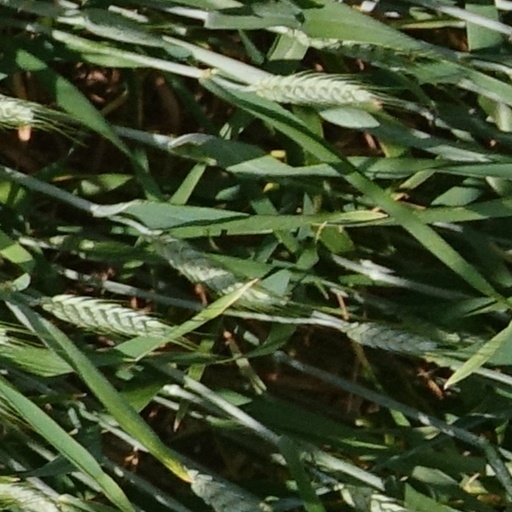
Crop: wheat